Question: Please indicate a possible affordance area of the motorcycle that can be used for sitting on
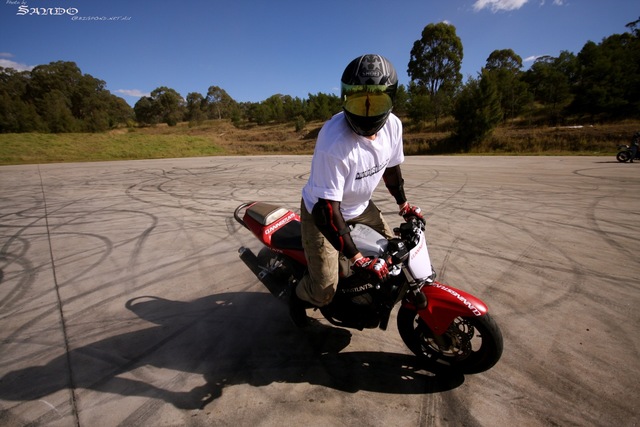
Answer: [246.717, 201.378, 288.553, 225.856]